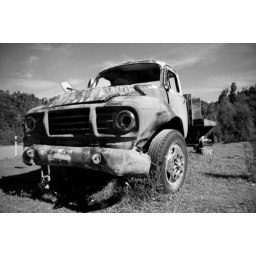
Old and rusty truck in the Te Urewera National Park on the North Island of New Zealand